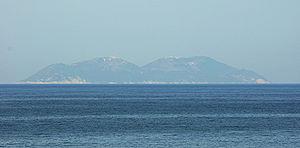
Sazan ou Sazanit est une petite île d' Albanie. Sa situation stratégique à l'entrée de la baie de Valona, sur laquelle donne la ville de Vlora, lui vaut son surnom de « Sentinelle de Vlora » ou celui de « Porte de l’Adriatique » que lui donne l'historien Petrit Nathanaili, de l'université de Tirana, dans un article. En effet, c'est un point stratégique pour surveiller le détroit d’Otrante. Elle a une superficie de 5 km² et est inhabitée. L'île est ouverte au public depuis juillet 2015.